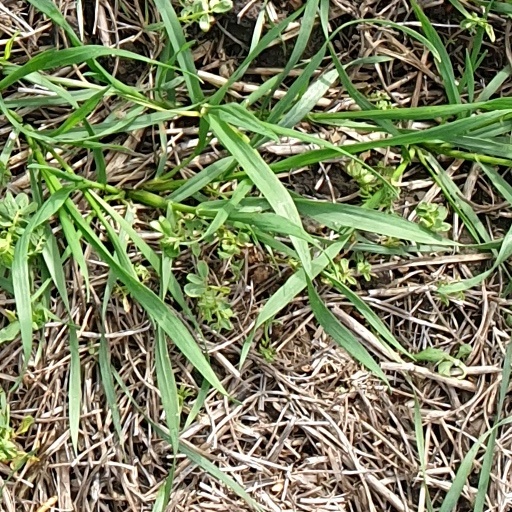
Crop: wheat